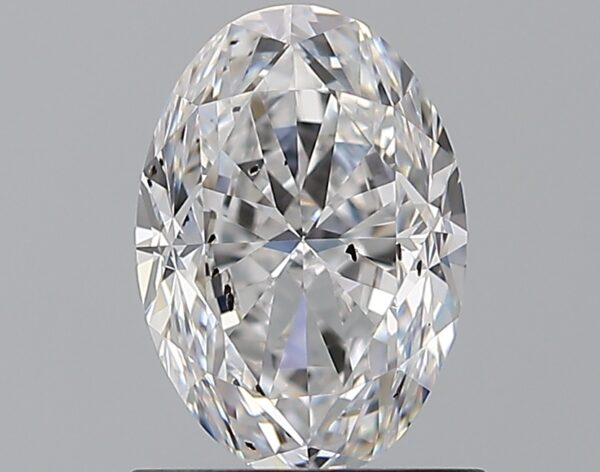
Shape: oval
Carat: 1.2
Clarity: SI2
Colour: D
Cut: GD
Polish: EX
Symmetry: VG
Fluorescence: N
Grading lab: GIA
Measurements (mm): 7.9 x 5.51 x 3.85